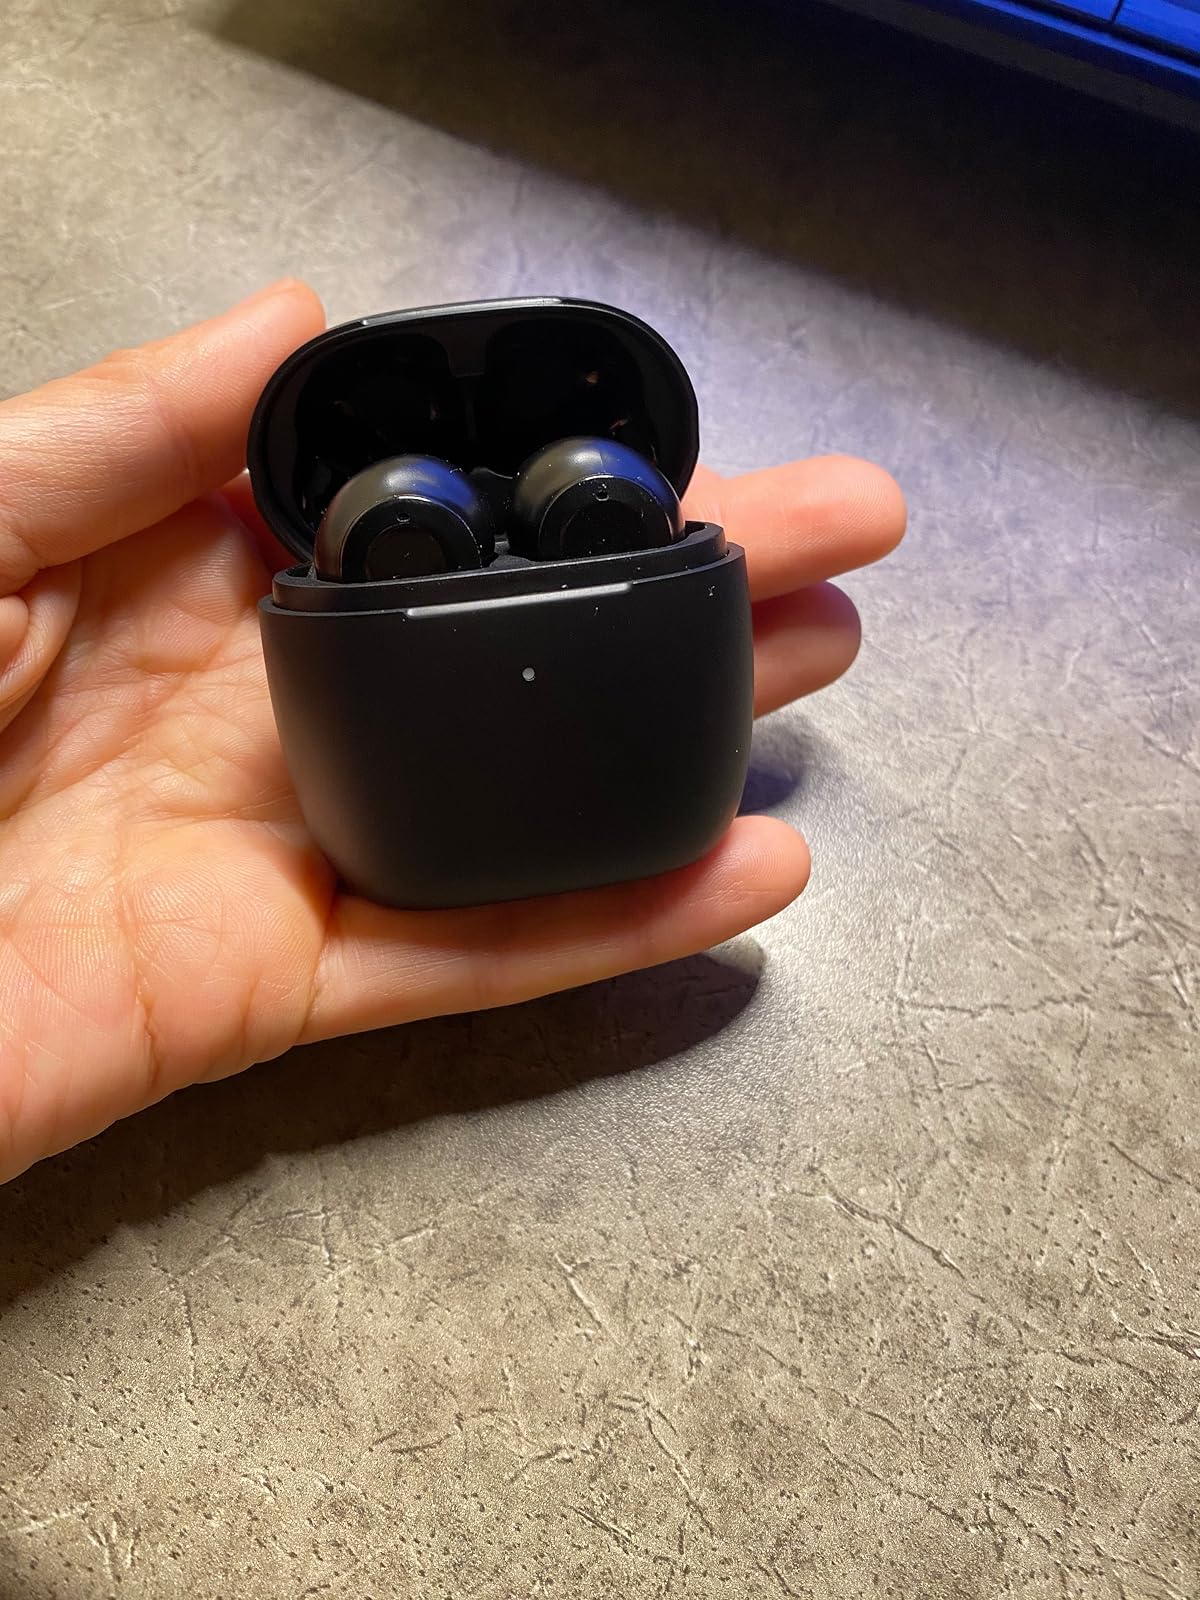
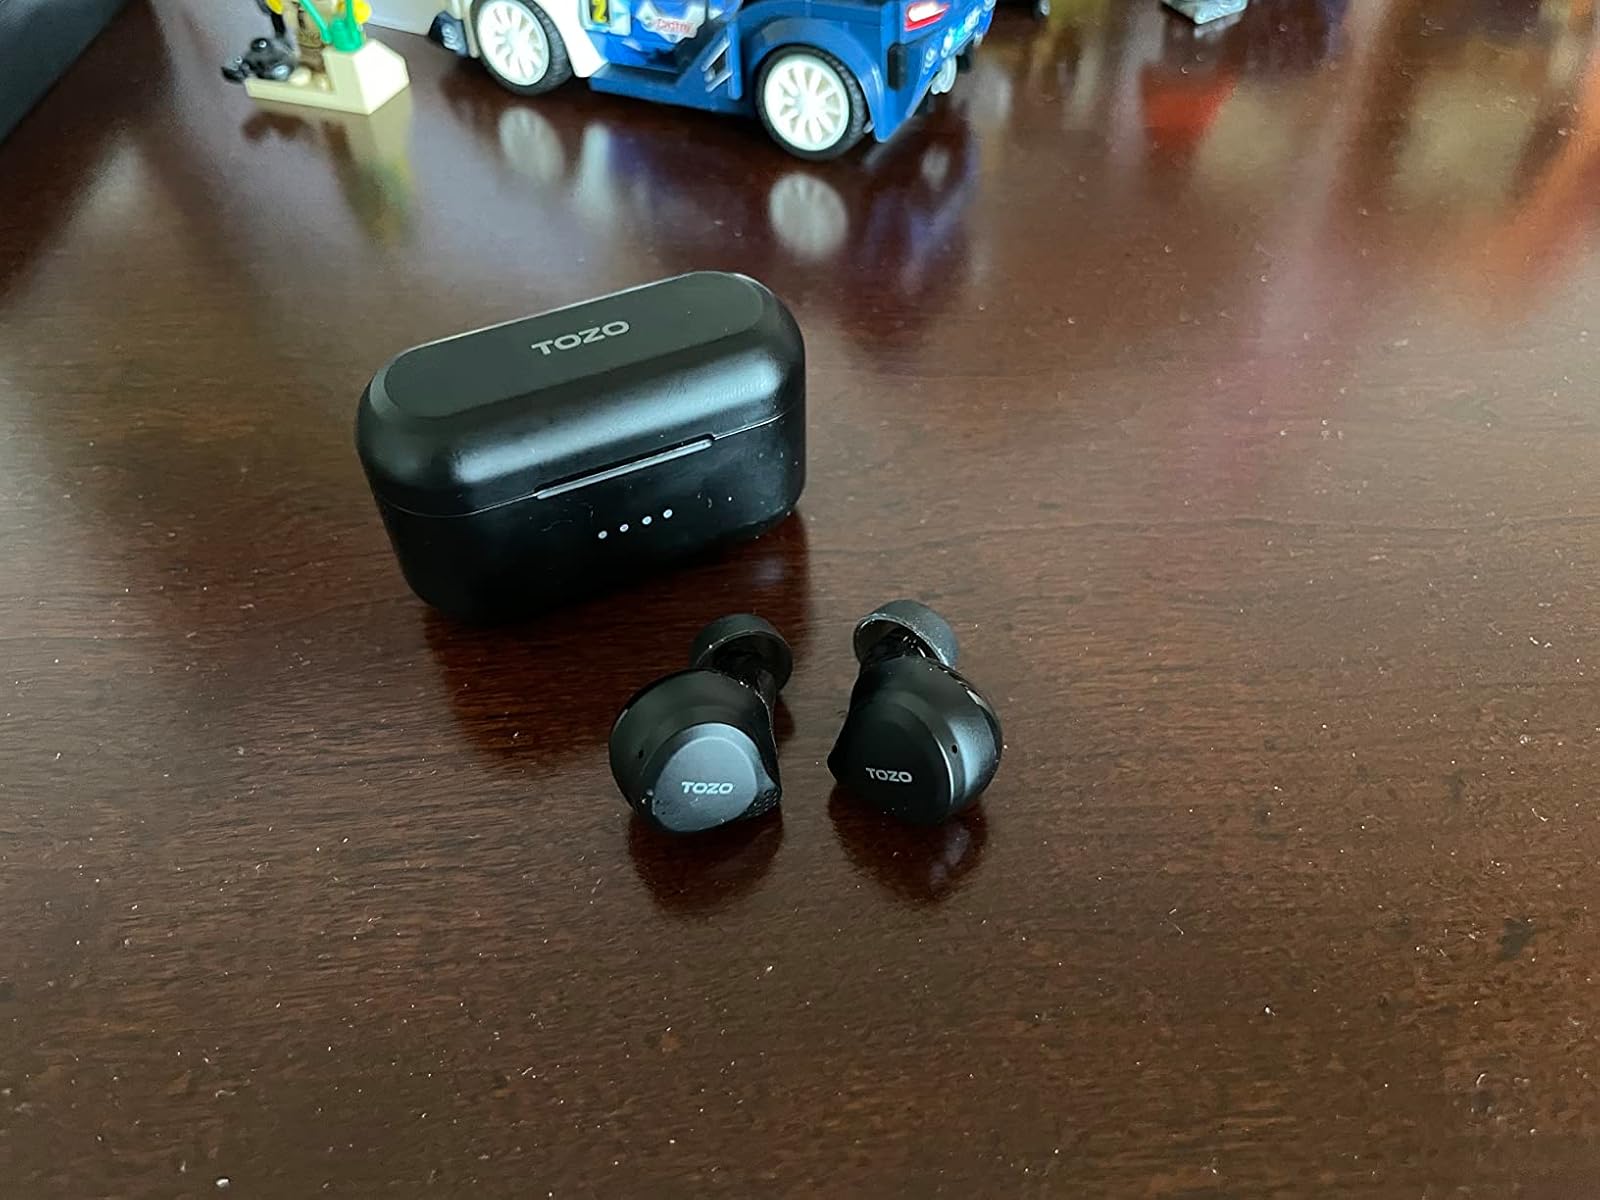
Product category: earbuds
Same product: no